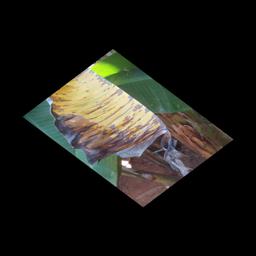
Label: MALBHOG LEAF